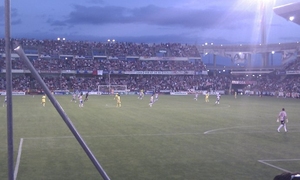
Le stade Nuevo Los Cármenes est un stade multi-usage situé dans le quartier de Zaidín dans la ville de Grenade, en Espagne.